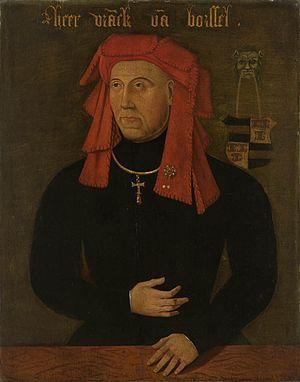
Vranck van Borselen, était un noble zélandais.
Le stathoudérat était une fonction politique et militaire médiévale dans les anciens Pays-Bas. Le stathouder connaît aux XVIᵉ et XVIIᵉ siècles une modification importante de son rôle avec le déclenchement de la guerre de Quatre-Vingts Ans, la sécession des Pays-Bas espagnols et l'accession à l’indépendance des Provinces-Unies. Dans l’histoire de la république néerlandaise, les fonctions et l’autorité du stathouder continuèrent de fluctuer grandement selon les circonstances politiques internes et externes. On remarque cependant deux constantes dans l’attribution du stathoudérat durant cette dernière période : l’hérédité de fait en faveur de la Maison d'Orange-Nassau et la sujétion de cette attribution aux États généraux des Provinces-Unies.
Ceci est la liste des seigneurs d'Evere entre 600 et 1795.